Beagle

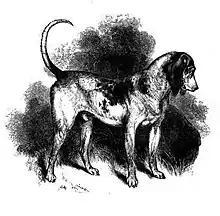
The Southern Hound is thought to be an ancestor of the Beagle

The origin of the Beagle is uncertain. In the 11th century, William the Conqueror brought the St. Hubert Hound and the Talbot hound to Britain. In Britain, both of these strains were then crossed with Greyhounds to give them speed and stamina for deer hunting. Beagles are similar to the Harrier and the extinct Southern Hound, though they are smaller and slower.